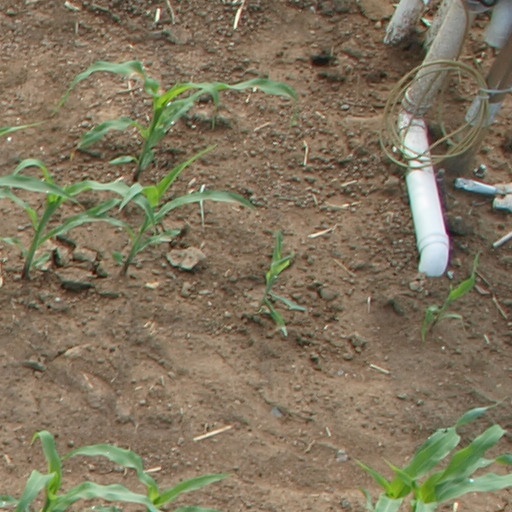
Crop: maize; corn